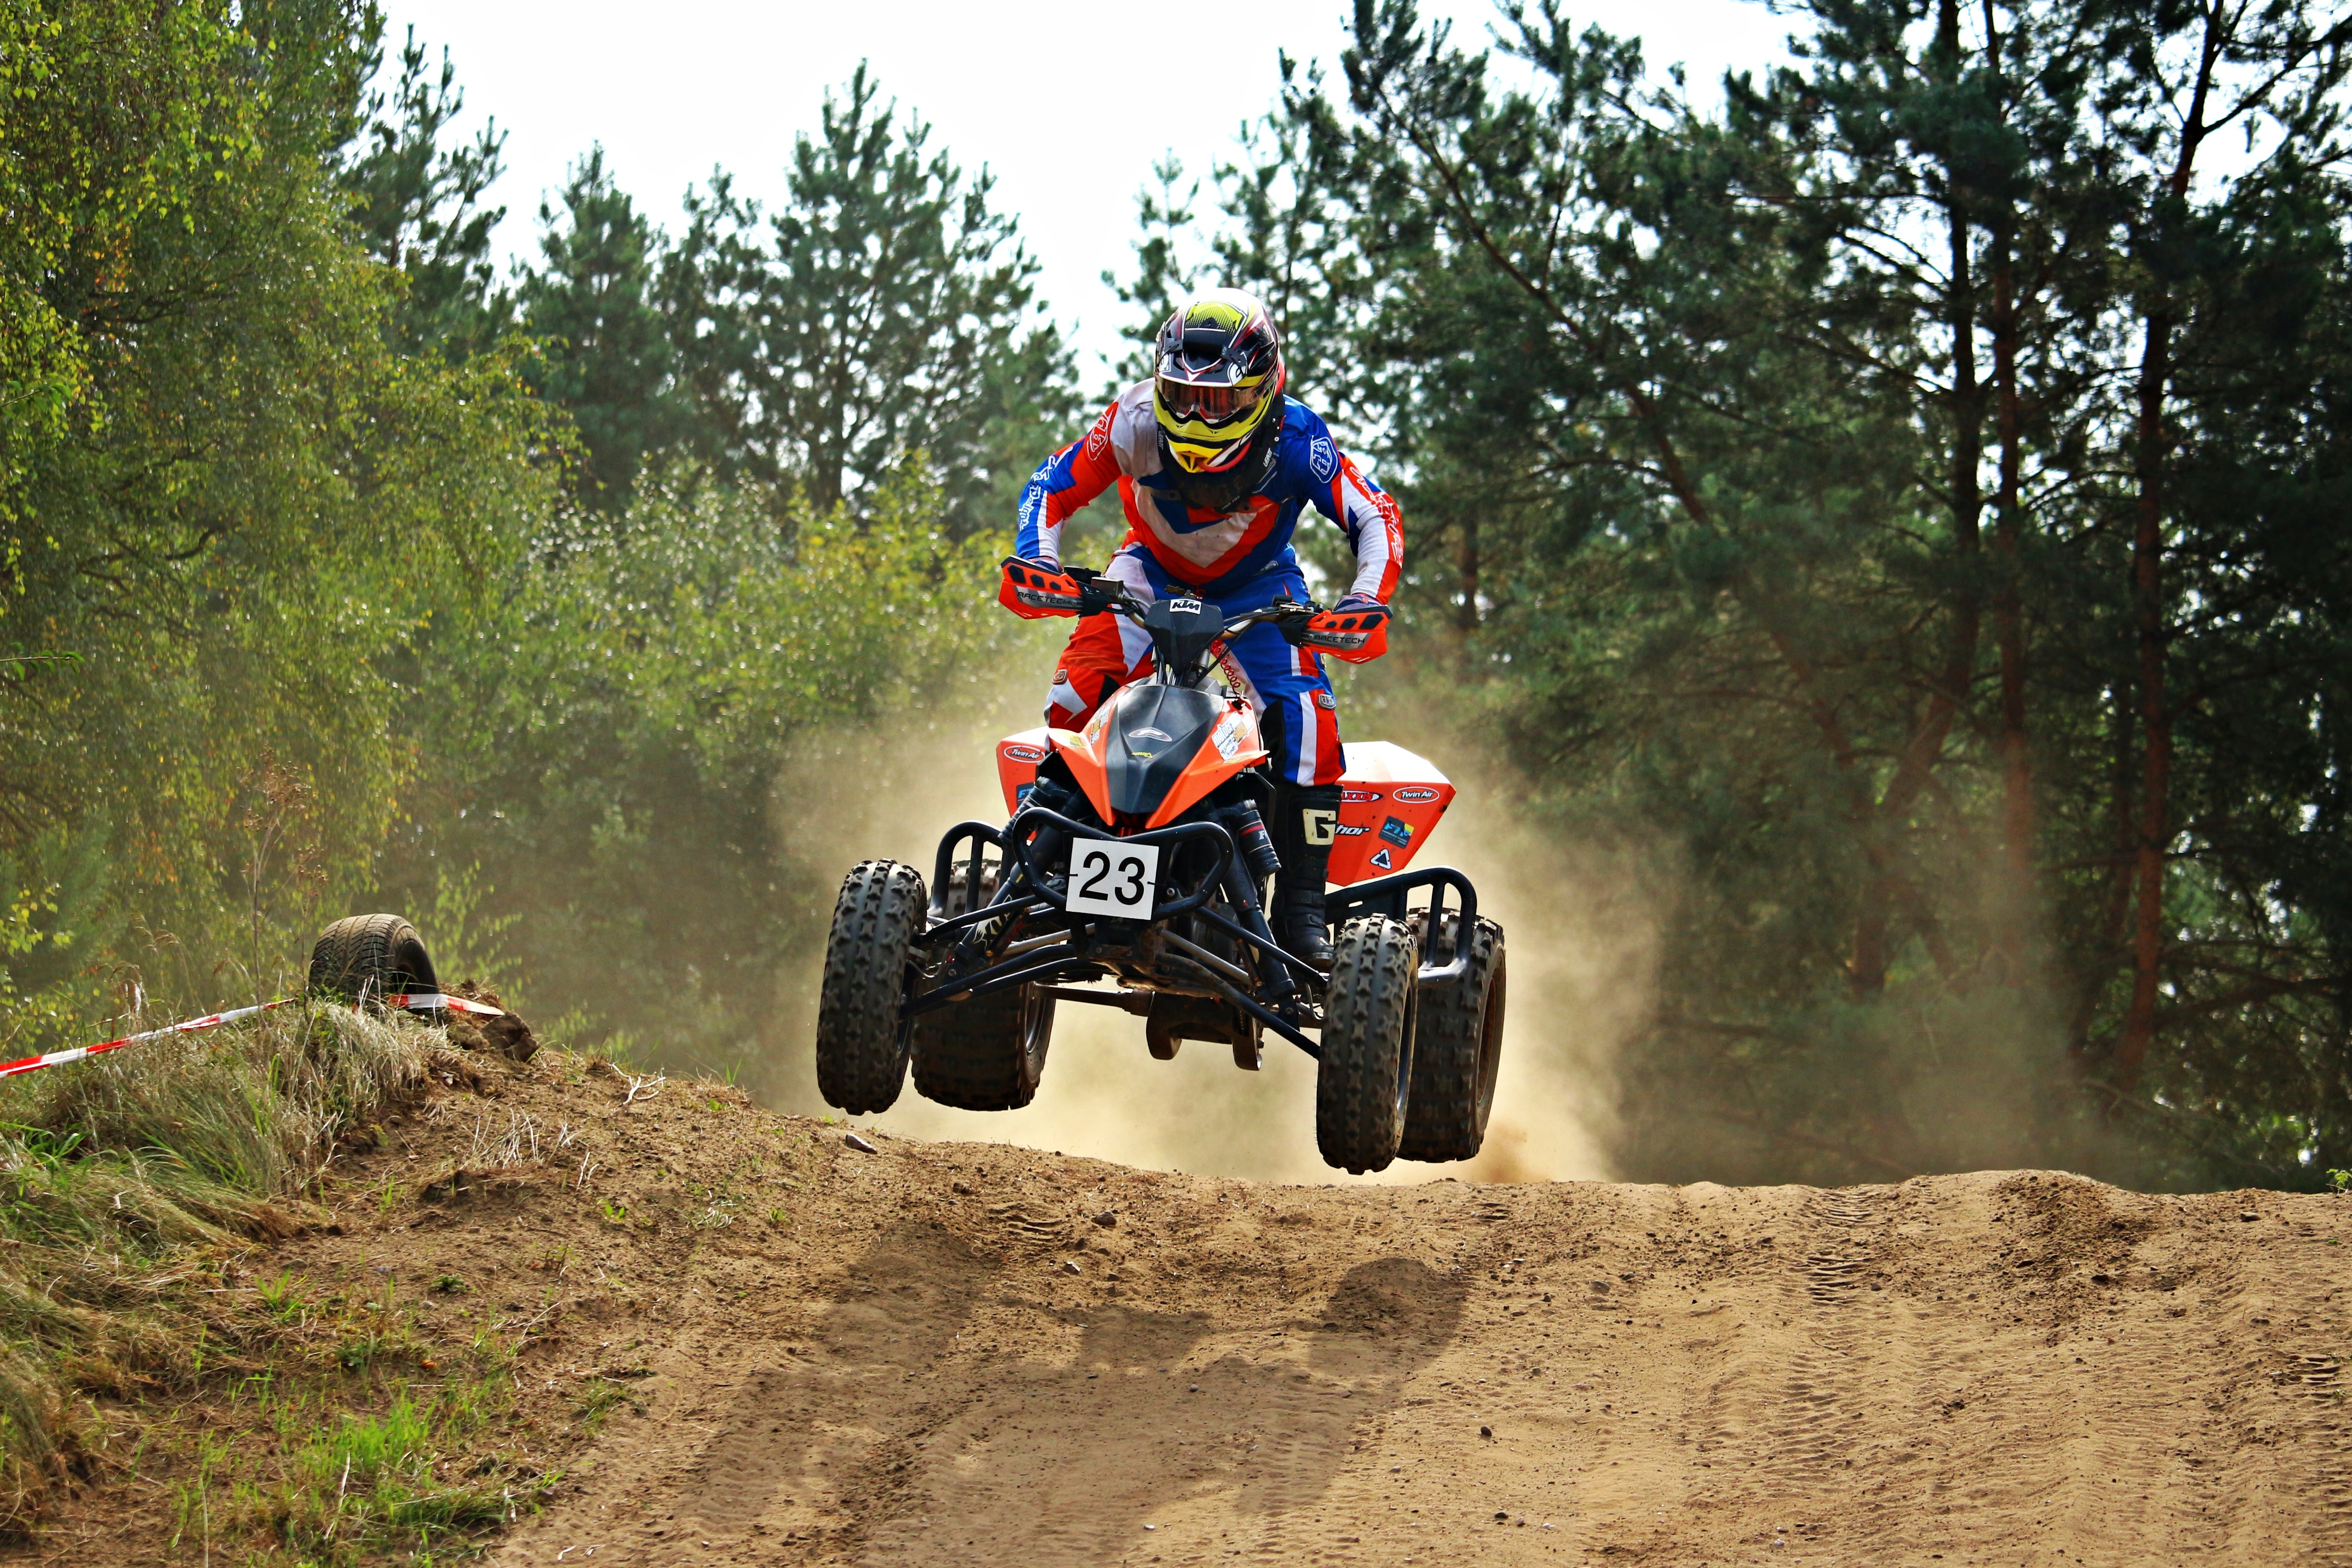
sand, vehicle, motorcycle, motocross, soil, cross, extreme sport, race, sports, racing, quad, motorsport, enduro, motocross ride, motorcycle sport, motorcycling, all terrain vehicle, motorcycle racing, off roading, endurocross, off road racing